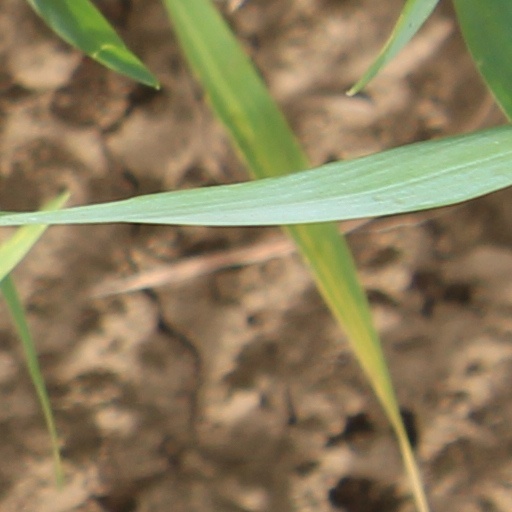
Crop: wheat